Christian Democratic National Peasants' Party

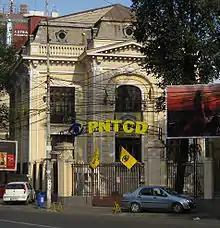
PNȚCD headquarters in September 2008

At the 2004 elections, PNȚCD ran independently, having obtained 1.9% (or 196,027 votes), failing this time as well to surpass the needed electoral threshold. The party endorsed the presidential candidacy of Gheorghe Ciuhandu, former mayor of Timișoara. Ciuhandu eventually ranked 5th in the first round, with 1.9% (or 198,394 votes).